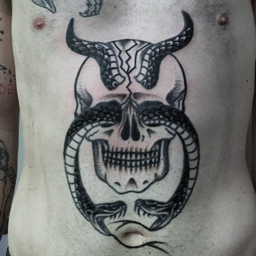
tattoo of the design i did for him .